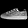
Label: Sneaker